Shenzhen

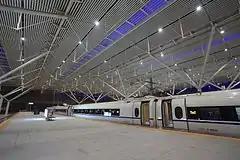
Shenzhen North railway station platform

Before the 1980s, Shenzhen's education system was based on primary and limited secondary schooling. No residents were admitted to a university. Since Shenzhen's establishment as a SEZ in the 1980s, migrants poured into the city, and jobs requiring a university education grew.